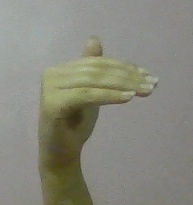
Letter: khaa